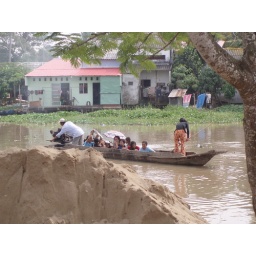
Canoe to get to girls grandmas house in Vietnam